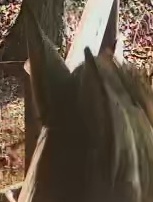
Face region: ears (position_of_ears)
Pain indicator: not_present